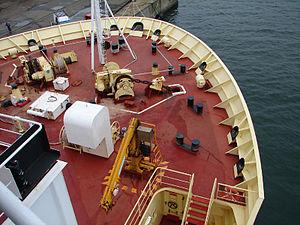
La plage avant et les apparaux de mouillage de la drague Samuel de Champlain